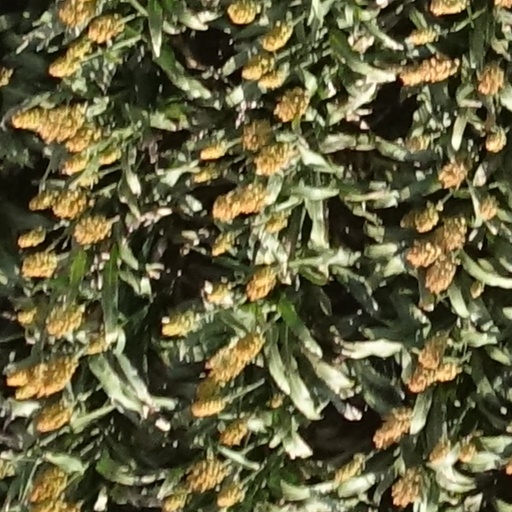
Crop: sorghum